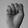
ASL letter: S